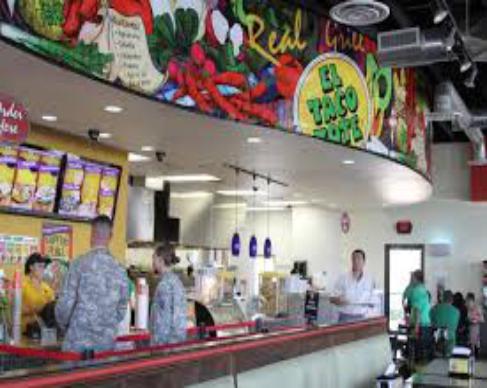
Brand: El Taco Tote
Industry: Food